Landing at Cape Helles

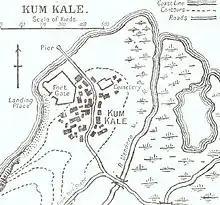

X Beach was long under a low crumbling cliff on the Aegean shore around from W Beach, about above Tekke Burnu. No Ottoman defences had been built and only twelve soldiers guarded the beach. The Ottoman party was stunned by the bombardment from "Implacable" after the troops bound for W Beach had disembarked and the four tows had sailed parallel to the battleship until it was from the shore. The landing party had reached the shore and climbed to the top of the cliff with no casualties by when the tows returned to collect the rest of the battalion and equipment, which had arrived by